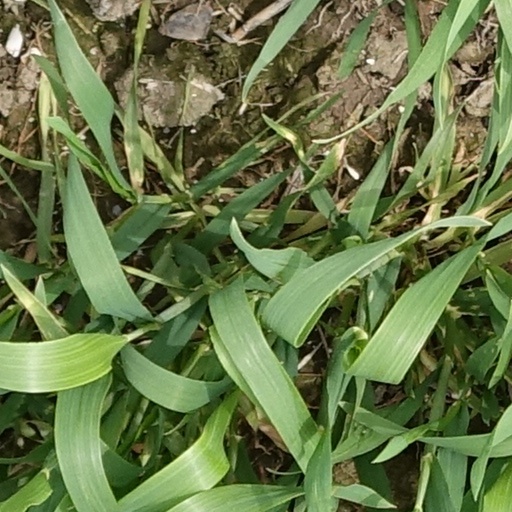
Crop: wheat